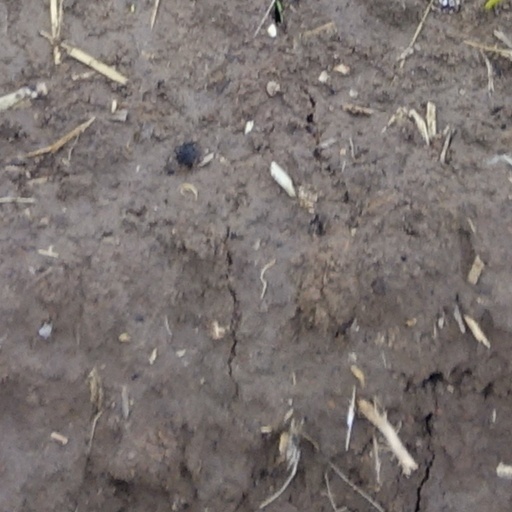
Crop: wheat